Australia in World War II

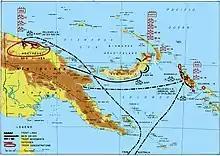
Australian and Japanese Army forces in New Guinea and the Solomon Islands in late 1944

In late 1944, the Australian Government committed twelve Australian Army brigades to replace six US Army divisions which were conducting defensive roles in Bougainville, New Britain and the Aitape-Wewak area in New Guinea. While the US units had largely conducted a static defence of their positions, their Australian replacements mounted offensive operations designed to destroy the remaining Japanese forces in these areas. The value of these campaigns was controversial at the time and remains so to this day. The Australian Government authorised these operations for primarily political reasons. It was believed that keeping the Army involved in the war would give Australia greater influence in any post-war peace conferences and that liberating Australian territories would enhance Australia's influence in its region. Critics of these campaigns argue that they were unnecessary and wasteful of the lives of the Australian soldiers involved as the Japanese forces were already isolated and ineffective.